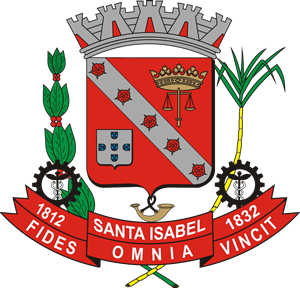
Santa Isabel est une ville brésilienne de l'État de São Paulo.